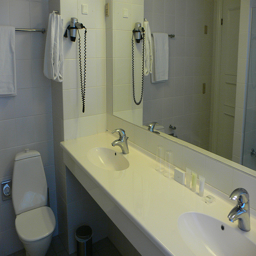
The two sinks are in front of a long bathroom mirror.
a plain white bathroom with small personal care items lined on the bare white counter
This all white bathroom has two separate sinks
A simple hotel bathroom with two sinks, free mini bottles of shampoo, and a hair dryer.
A plain hotel bathroom is shown with a hair drier.